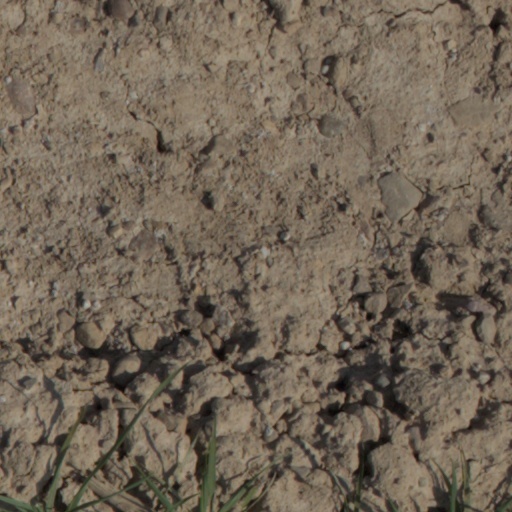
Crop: wheat